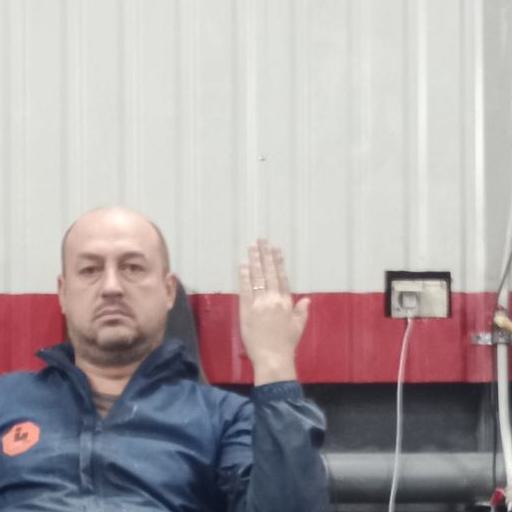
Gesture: stop_inverted